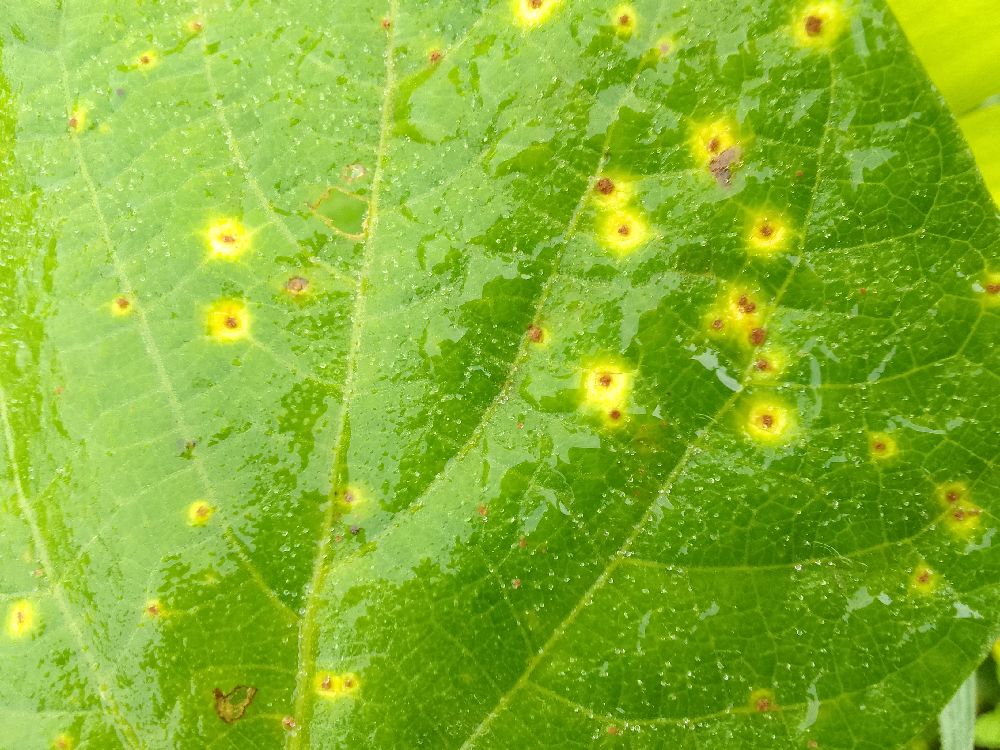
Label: rust